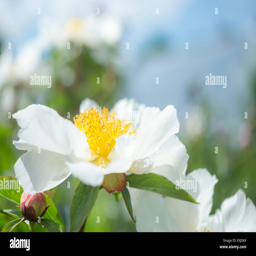
single white flower in summer sunshine in a garden